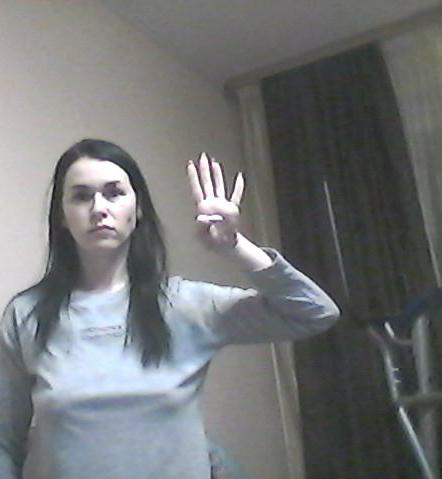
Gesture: four